List of awards and nominations received by Barbara Mandrell

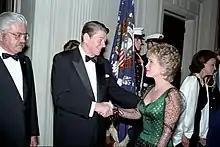
Barbara Mandrell with President Ronald Reagan, 1986

American country music artist Barbara Mandrell has won over 39 awards and has been nominated for more than 35. She has received nine nominations from the Academy of Country Music and has won six accolades from the association. For winning the Top New Female Vocalist, Top Female Vocalist and Entertainer of the Year awards, Mandrell was given the Triple Crown accolade in 2005. From the Country Music Association, she has been nominated 17 times and has won four awards. This includes winning back-to-back Entertainer of the Year trophies in the early 1980s. In addition, she has also won two Grammy awards for her work in the gospel field. In the 1980s, she was given nine People's Choice Awards.